2 Kings 18

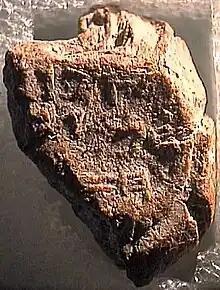
Stamped bulla sealed by a servant of King Hezekiah, formerly pressed against a cord; unprovenanced Redondo Beach collection of antiquities

Other than in the Books of Kings, Ahaz is mentioned in the Book of Isaiah, Books of Chronicles, Gospel of Matthew, and Assyrian inscriptions ("ANET" 282–284), such as the " Nimrud Tablet K.3751", which is the first ancient record for the name "Judah" (Yaudaya or KUR.ia-ú-da-a-a) and "Ahaz" (written as "Jeho-ahaz").